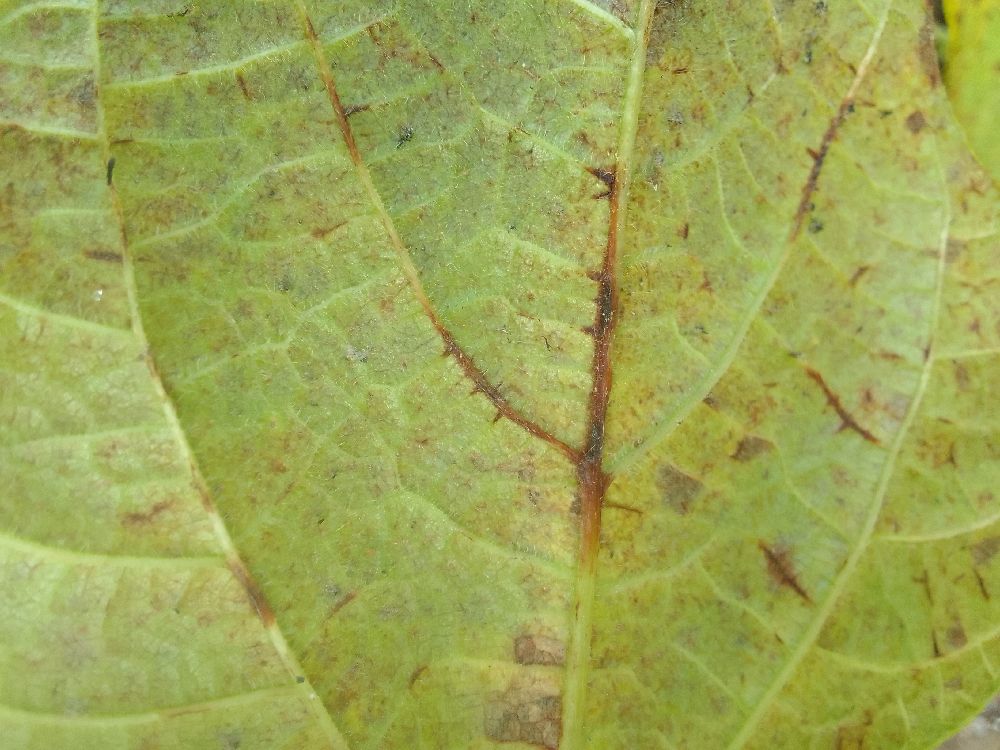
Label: anthracnose